Selma Lønning Aarø

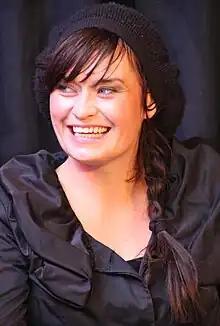

Selma Lønning Aarø (born 13 July 1972) is a Norwegian novelist, humorist, children's writer and columnist.